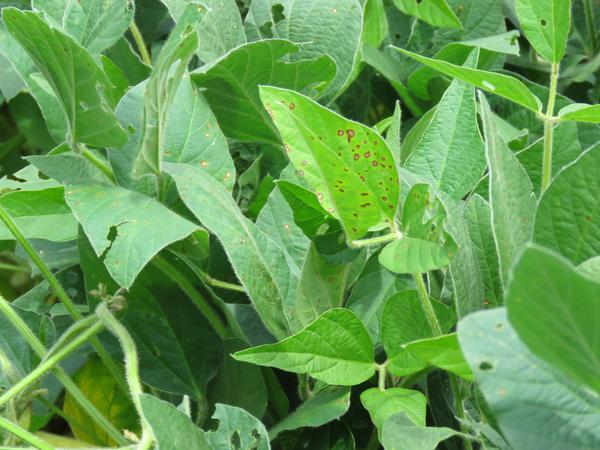
Plant: Soybean
Disease: soybean frog eye leaf spot